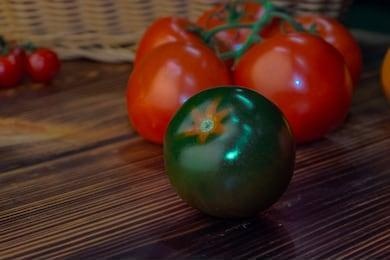
Label: tomato